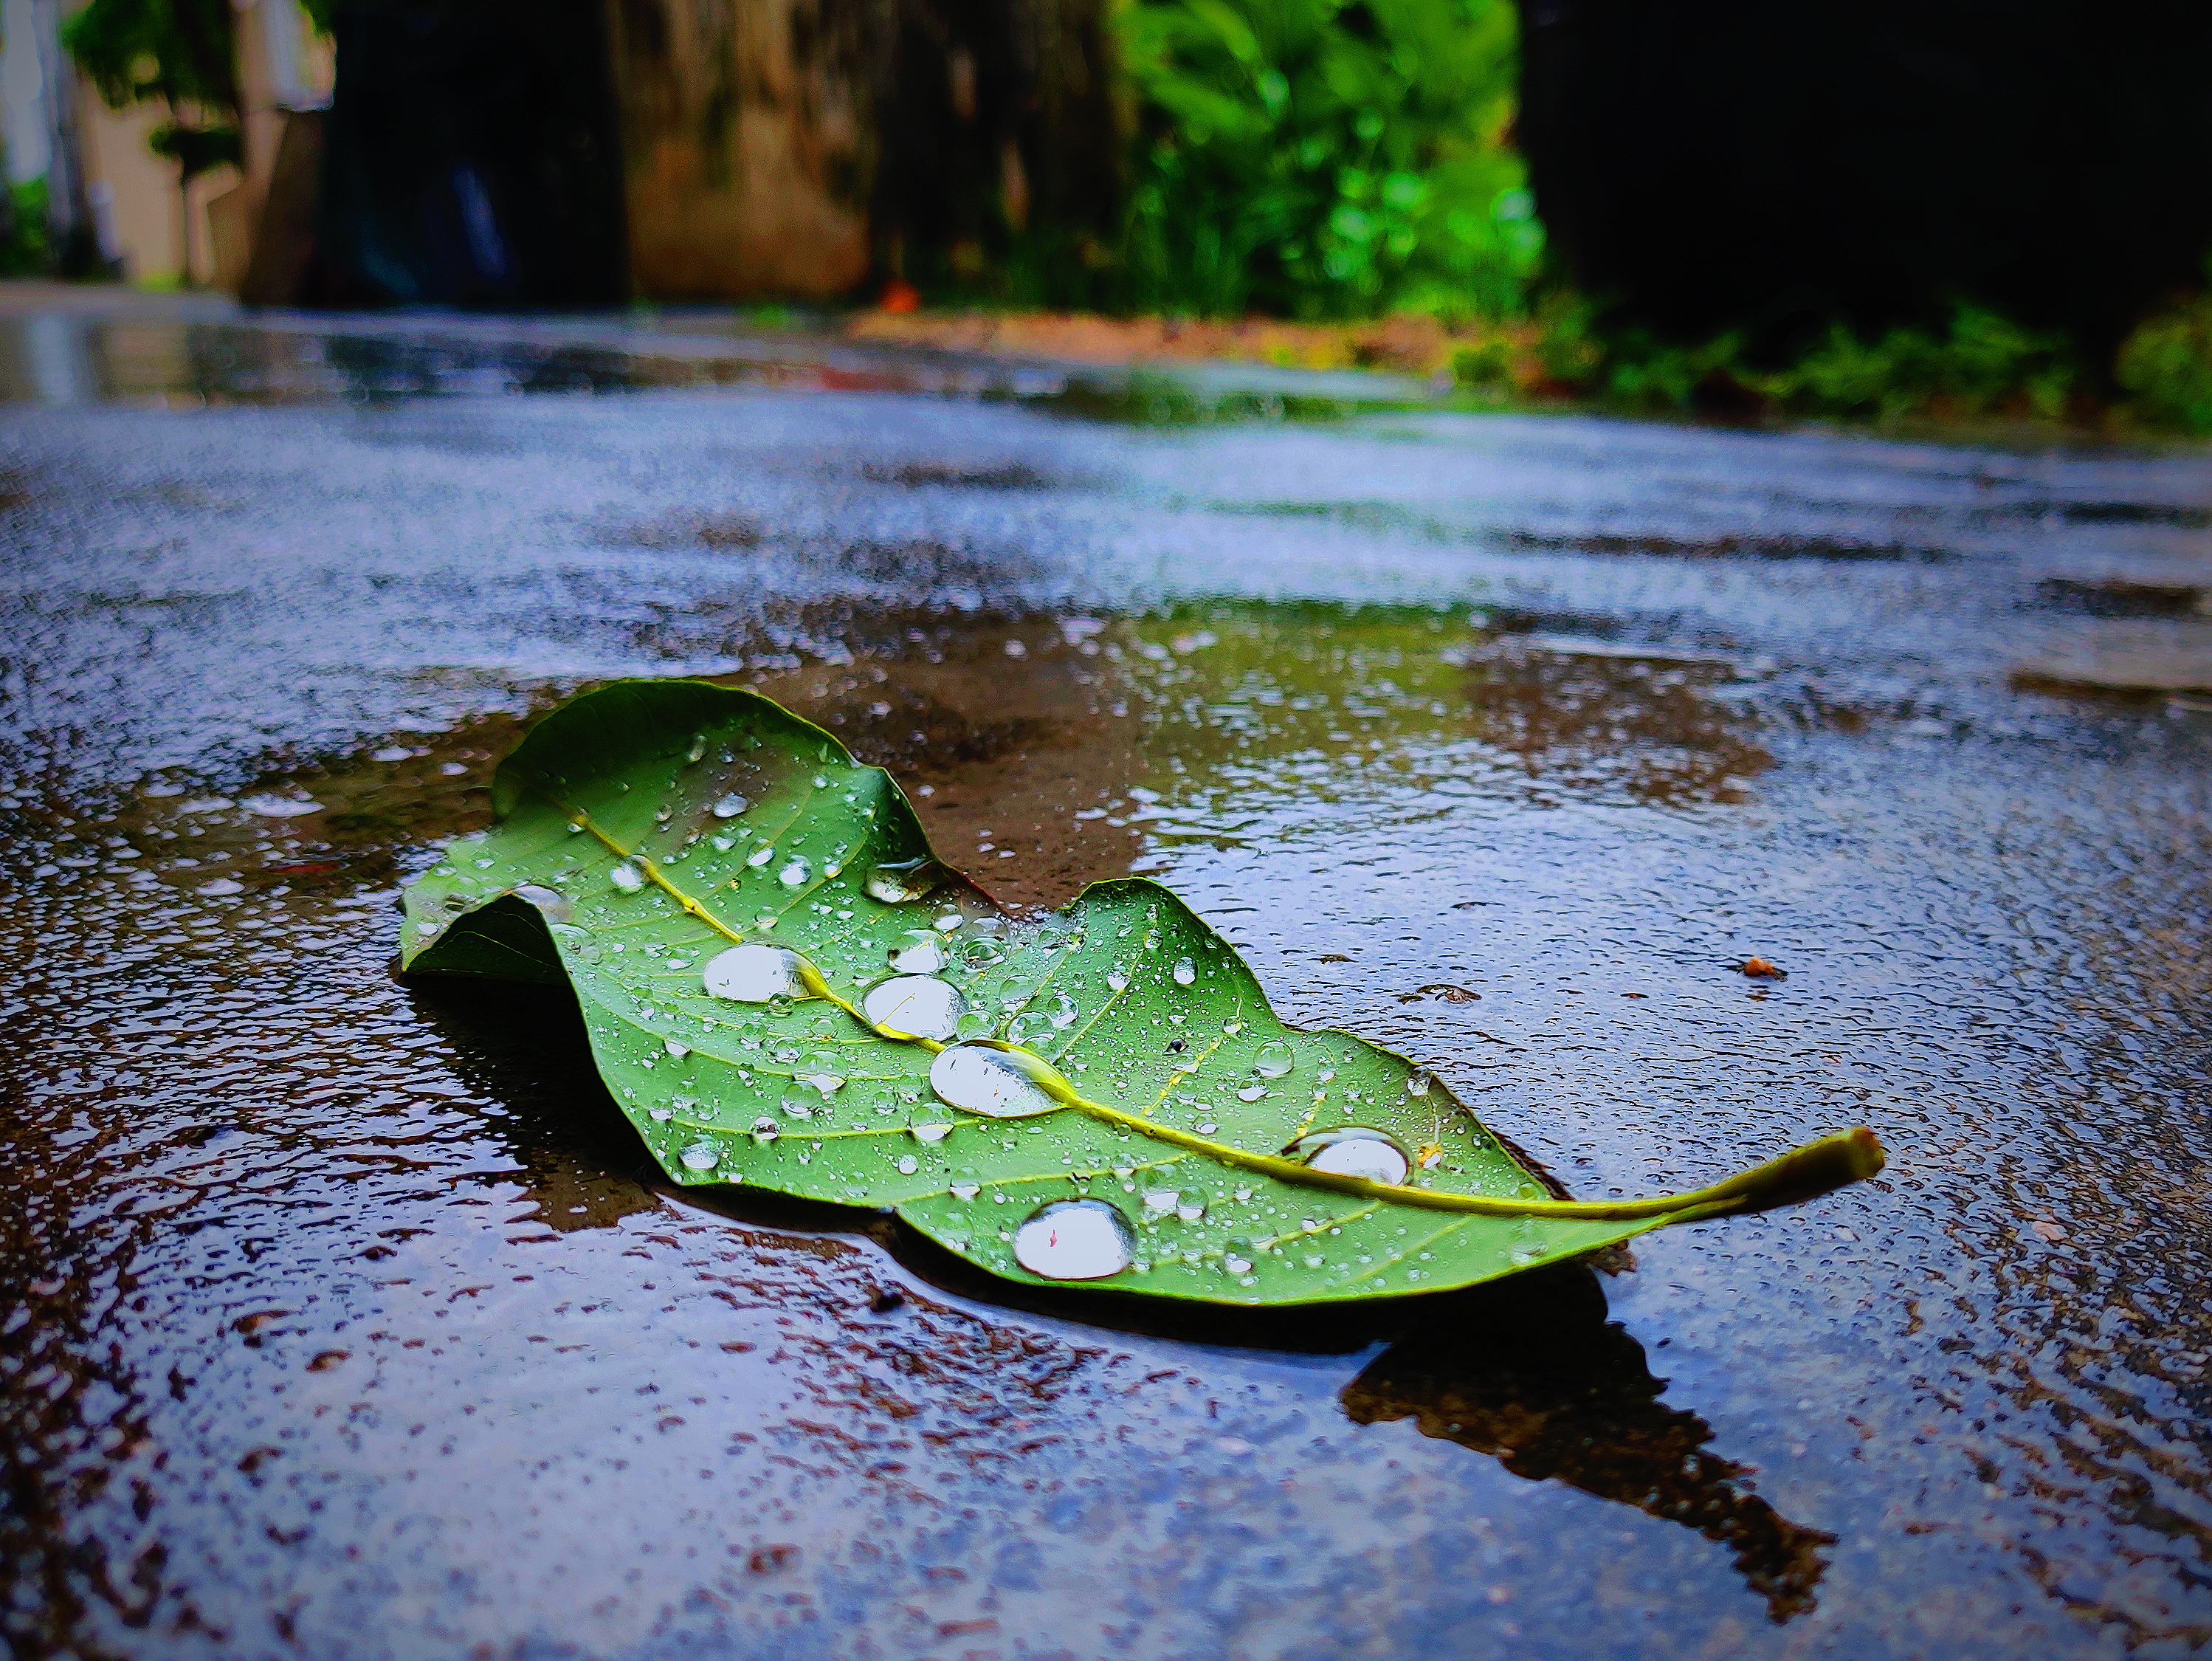
leaf, water, drop, green, plant, water lily, moisture, flower, terrestrial plant, adaptation, reflection, watercourse, dew, pond, aquatic plant